Weena

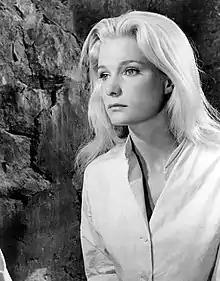
Weena portrayed by Yvette Mimieux

In 1960, George Pal directed the film "The Time Machine", with screenplay by David Duncan, largely based on the novel; however some significant changes were made. The name "George" (after the author, Herbert George Wells) was given to the time traveler in the film. Traveling through different times, George reaches the year 802,701 A.D. where he finds a girl drowning in a "shallow", to which her race, the Eloi, are indifferent. He rescues her and learns her name, Weena. Unlike the novel, George does not leave Weena dead. He rescues Weena and the Eloi, returns to his own time, and then to Weena's time to be reunited with her. Weena was played by Yvette Mimieux.